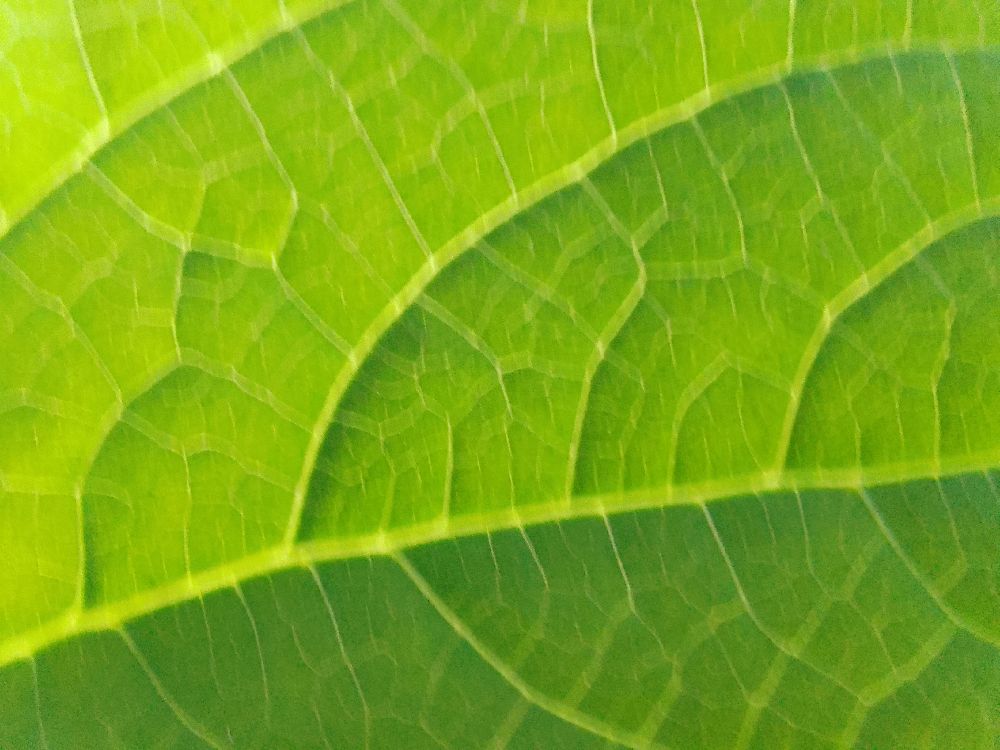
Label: healthy